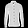
Label: Shirt